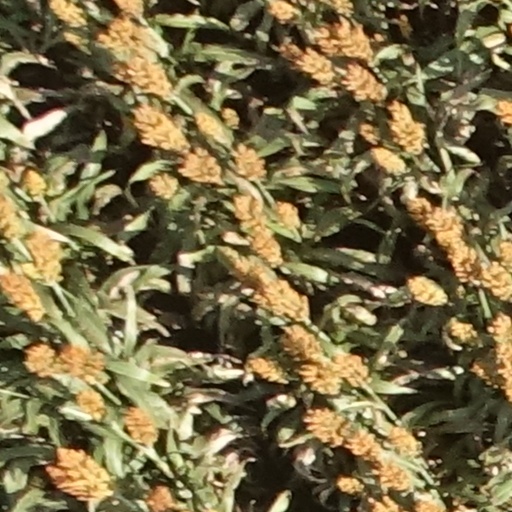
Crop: sorghum